Robert Tracy (MP)

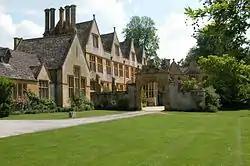
Stanway House, Gloucestershire - seat of the Tracy family

He was born the eldest son of John Tracy of Stanway and educated at New College, Oxford (1724). He succeeded his father in 1735.